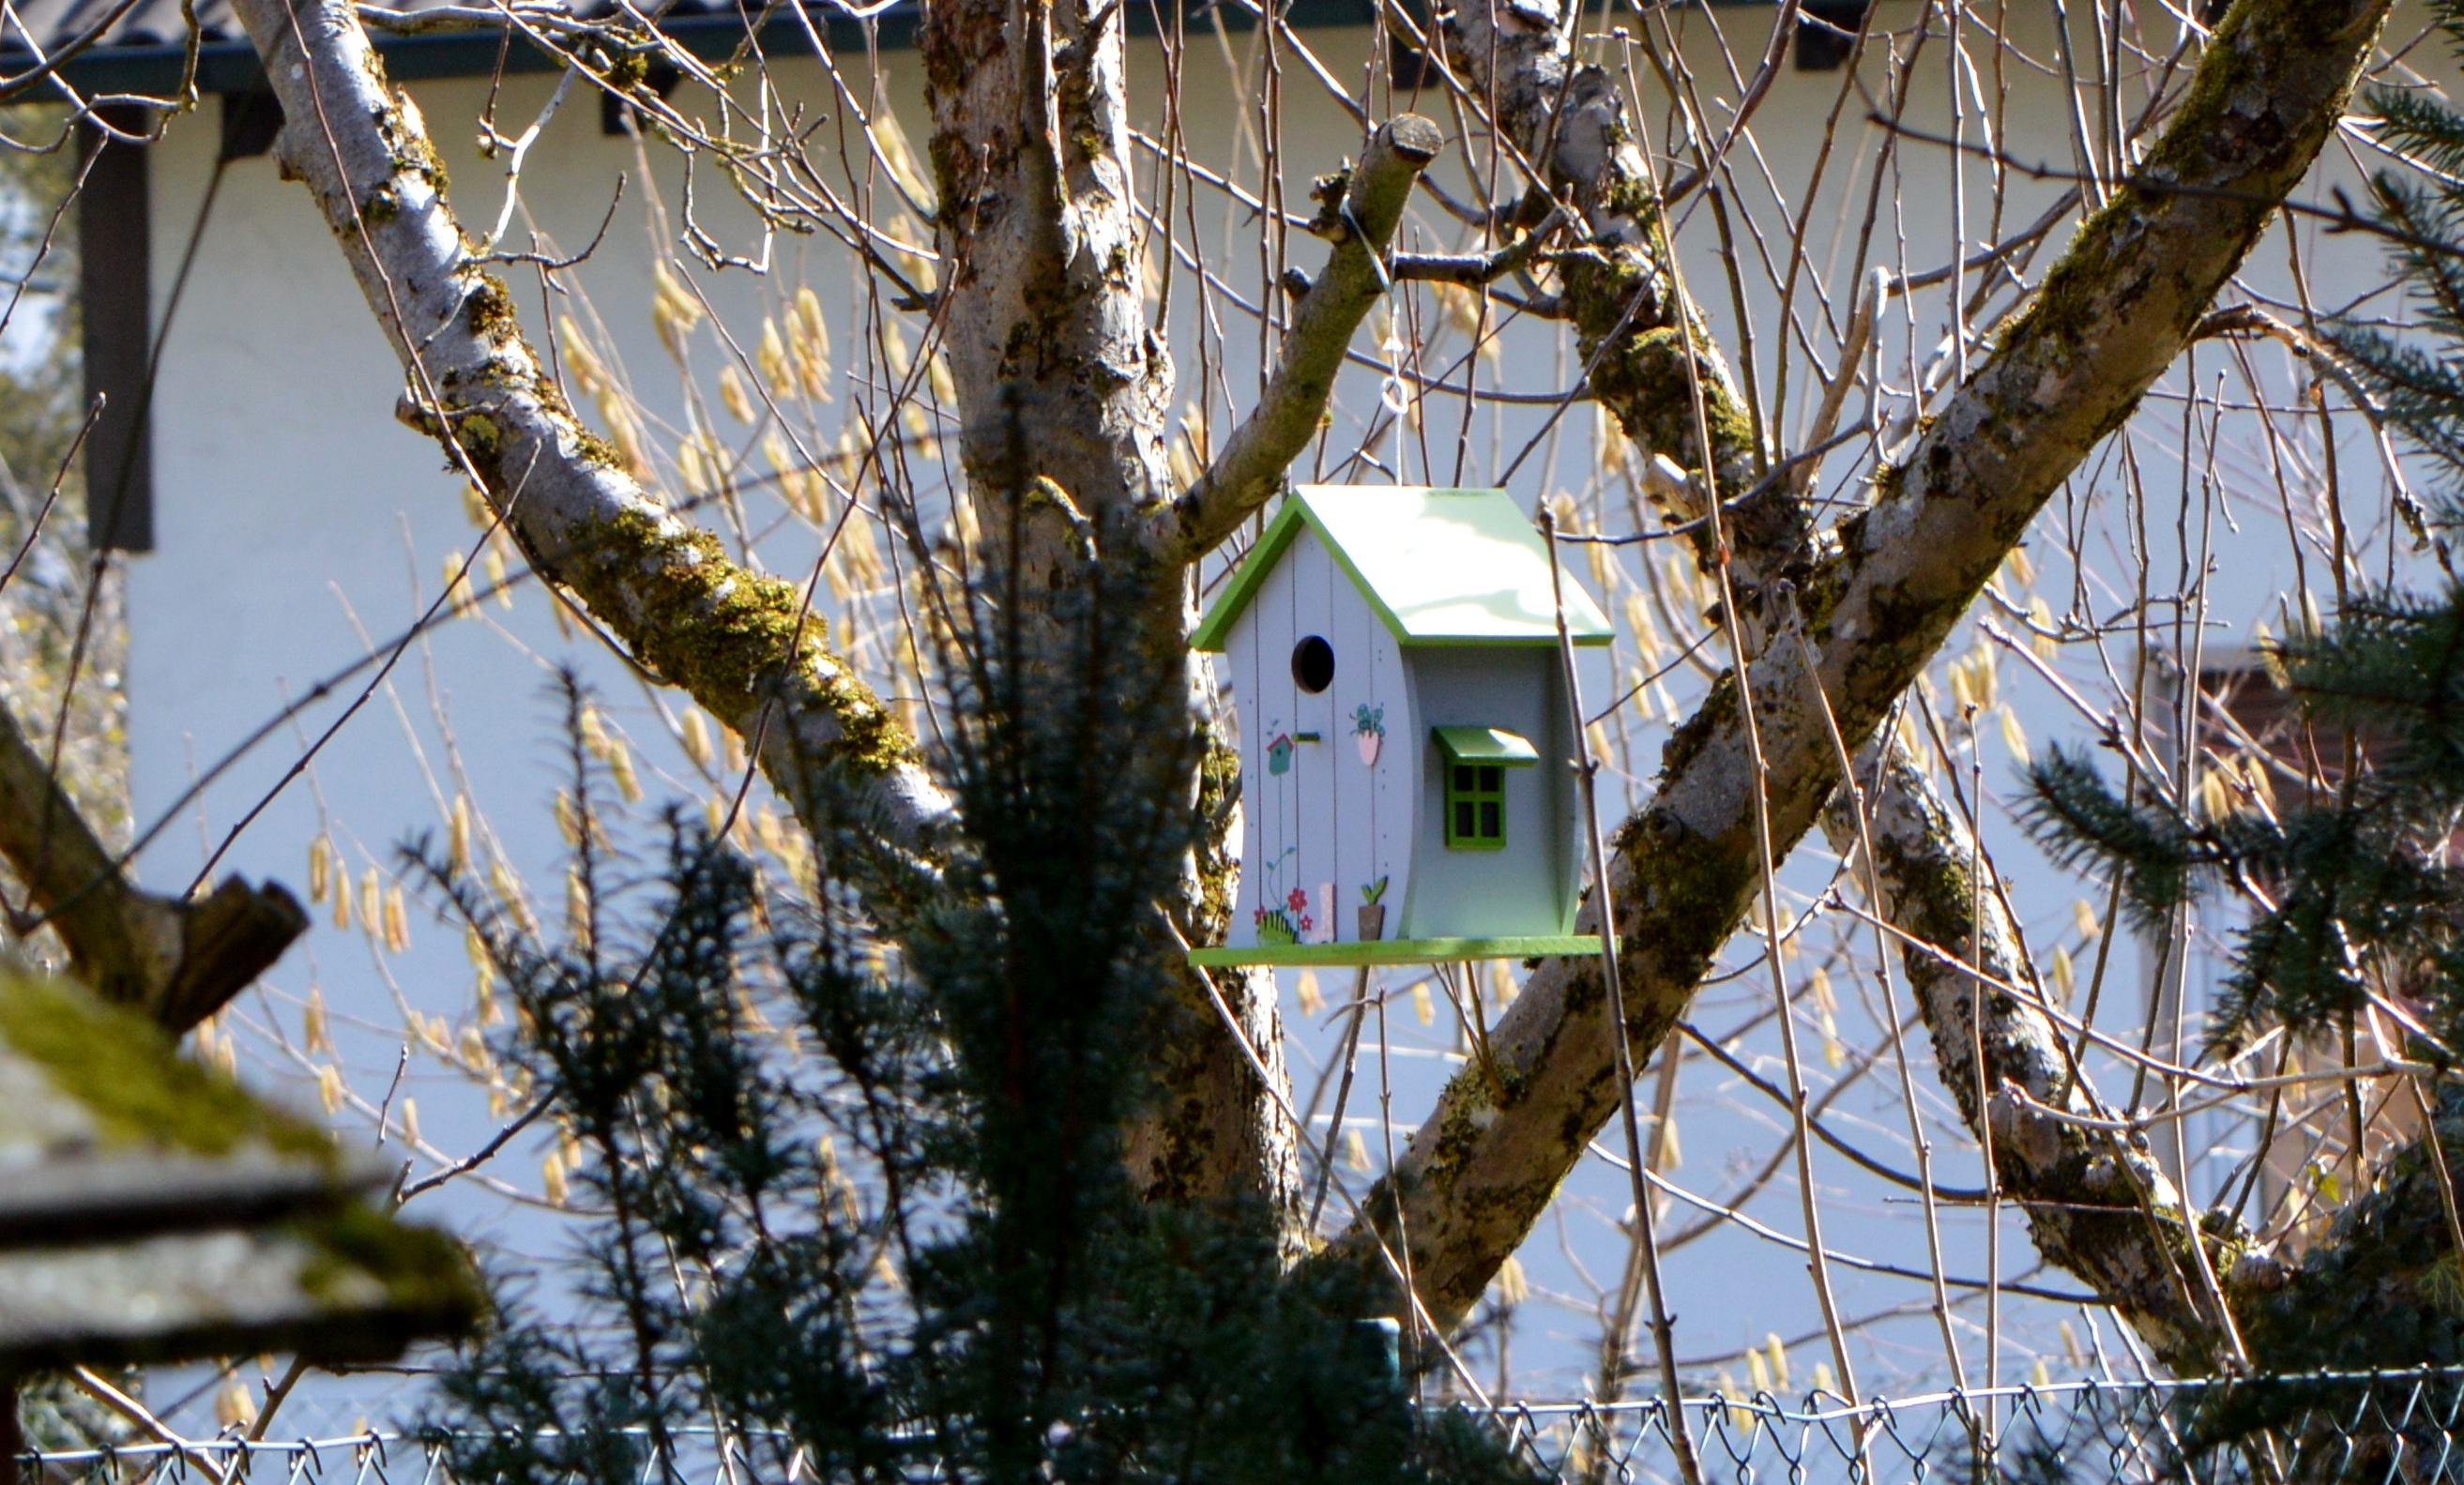
tree, branch, winter, bird, spring, garden, colored, aviary, nesting box, woody plant